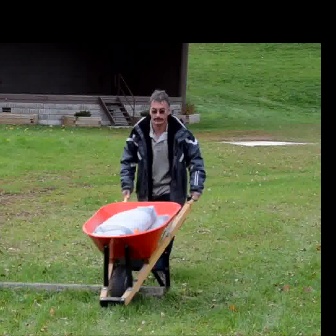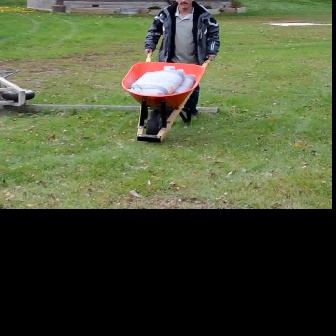
  Please identify the target specified by the bounding box [81,193,195,307] in the first image and locate it in the second image. Return the coordinates in [x_min,y_min,x_max,y_max] format.
Answer: [121,50,212,141]